Greg Dreiling

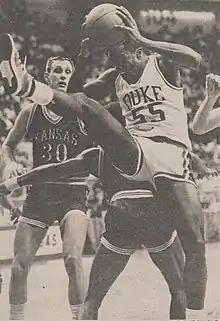
Dreiling (left) in the 1986 Final Four

Gregory Alan Dreiling (born November 7, 1962) is an American former professional basketball player. Dreiling played center. He attended high school at Kapaun Mt. Carmel Catholic High School in Wichita, Kansas. He initially attended Wichita State University and later transferred to the University of Kansas after his freshman year. He was selected by the Indiana Pacers in the second round of the 1986 NBA draft. Dreiling played ten seasons in the NBA, primarily as a backup center. He also played for the Dallas Mavericks and Cleveland Cavaliers in the NBA. He also played in the Continental Basketball Association for the Oklahoma City Cavalry and Rockford Lightning.